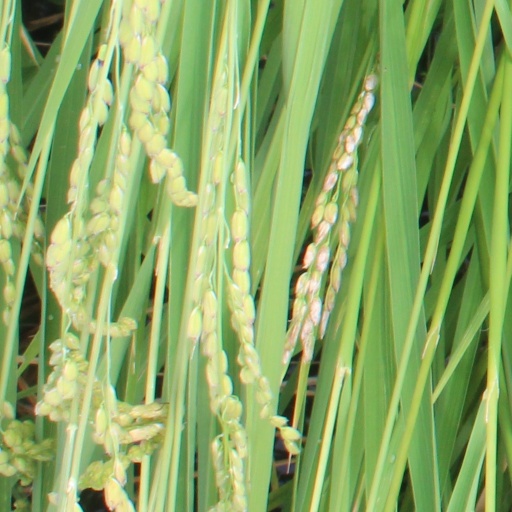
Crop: rice